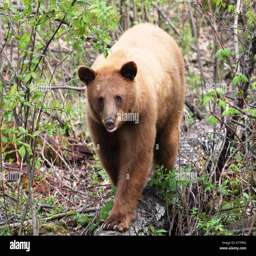
blonde bear walking on a log